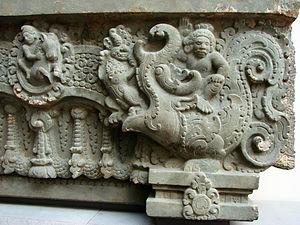
Linteau. Provenance: Cambodge, province de Kompong Thom, Sambor Prei Kuk S7. Style de Sambor Prei Kuk. 1ère moitié du 7ème siècle.Détail montrant le bord du linteau et un Marut, dieu de la tempête et du vent. Musée Guimet, Paris.
Les Maruts ou Marutas sont des divinités de la mythologie védique cités dans le Rig-Véda. Ils sont les dieux des vents venant du nord-ouest et tempêtes ; il en est dénombré jusqu'à 180 mais leur nombre varie selon les textes. Ils sont les compagnons de guerre d'Indra, et proches de Vayu, et d'Agni.
Le Chenla, ou Chen-la, est le nom donné à une entité territoriale de la péninsule indochinoise qui occupait, de la fin du VIᵉ au début du IXᵉ siècle, l’emplacement de l’actuel Cambodge, l’est de la Thaïlande ainsi que le sud du Laos et du Viêt Nam.